Giovanni Reyna

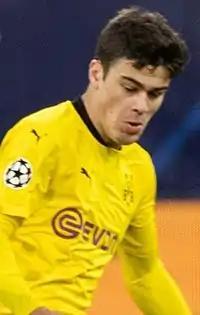
Reyna with Borussia Dortmund in 2020

Giovanni Alejandro Reyna (born November 13, 2002) is an American professional soccer player who plays as an attacking midfielder or winger for Bundesliga club Borussia Dortmund and the United States national team.